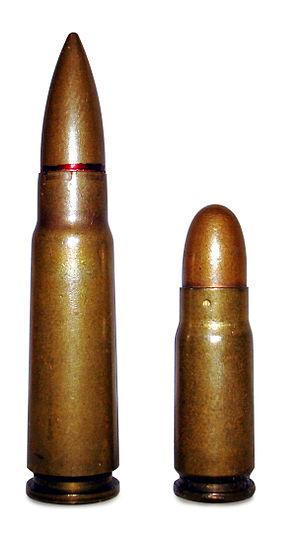
Une balle est un projectile d'arme à feu d'un calibre inférieur à 20 mm, de type pistolet, carabine, fusil, pistolet mitrailleur, fusil mitrailleur….
Full Metal Jacket est un film de guerre britanno-américain produit et réalisé par Stanley Kubrick, sorti en 1987.
Une balle blindée ou balle chemisée est un type de munition composé d'un noyau d'alliage mou encastré dans une coquille de métal dur : laiton, cupronickel ou parfois un alliage d'acier. Cette coquille extérieure, à la manière d'une « chemise » qui habille le projectile, peut s'étendre à la totalité de la balle ou laisser le plomb visible. Cette technique permet à la balle d'atteindre une plus grande vélocité que son noyau nu sans laisser de dépôt dans l'alésage. Comparée aux balles à pointe creuse ou souple, l'apparence d'une munition chemisée est très reconnaissable. Historiquement, la première balle blindée fonctionnelle est attribuée au colonel Éduard Rubin de l'armée suisse en 1882. Ce type de projectile a été employé pour la première fois à grande échelle à partir de 1886 pour le fusil Lebel modèle 1886 dans la cartouche à balle "M", une balle cylindro-ogivale de 15.10 grammes à la pointe tronquée et constituée d'un noyau de plomb enveloppé d'une chemise de maillechort.